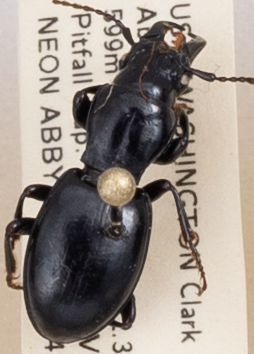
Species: Promecognathus crassus
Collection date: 2019-04-30
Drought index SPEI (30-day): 0.47
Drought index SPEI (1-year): -2.09
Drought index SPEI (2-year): -2.09